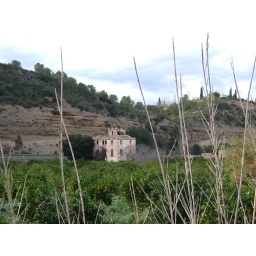
A big house near the road, seen from the green railway